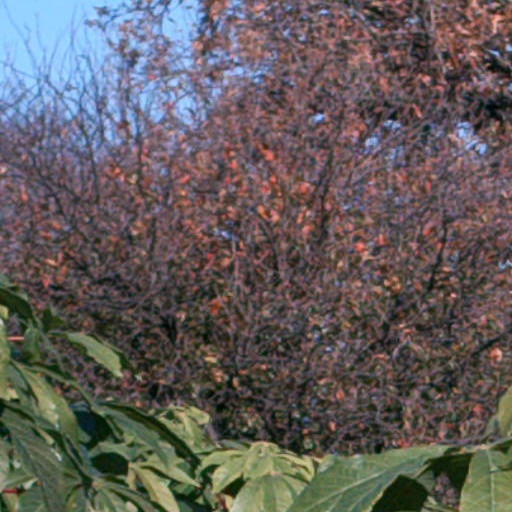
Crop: cassava